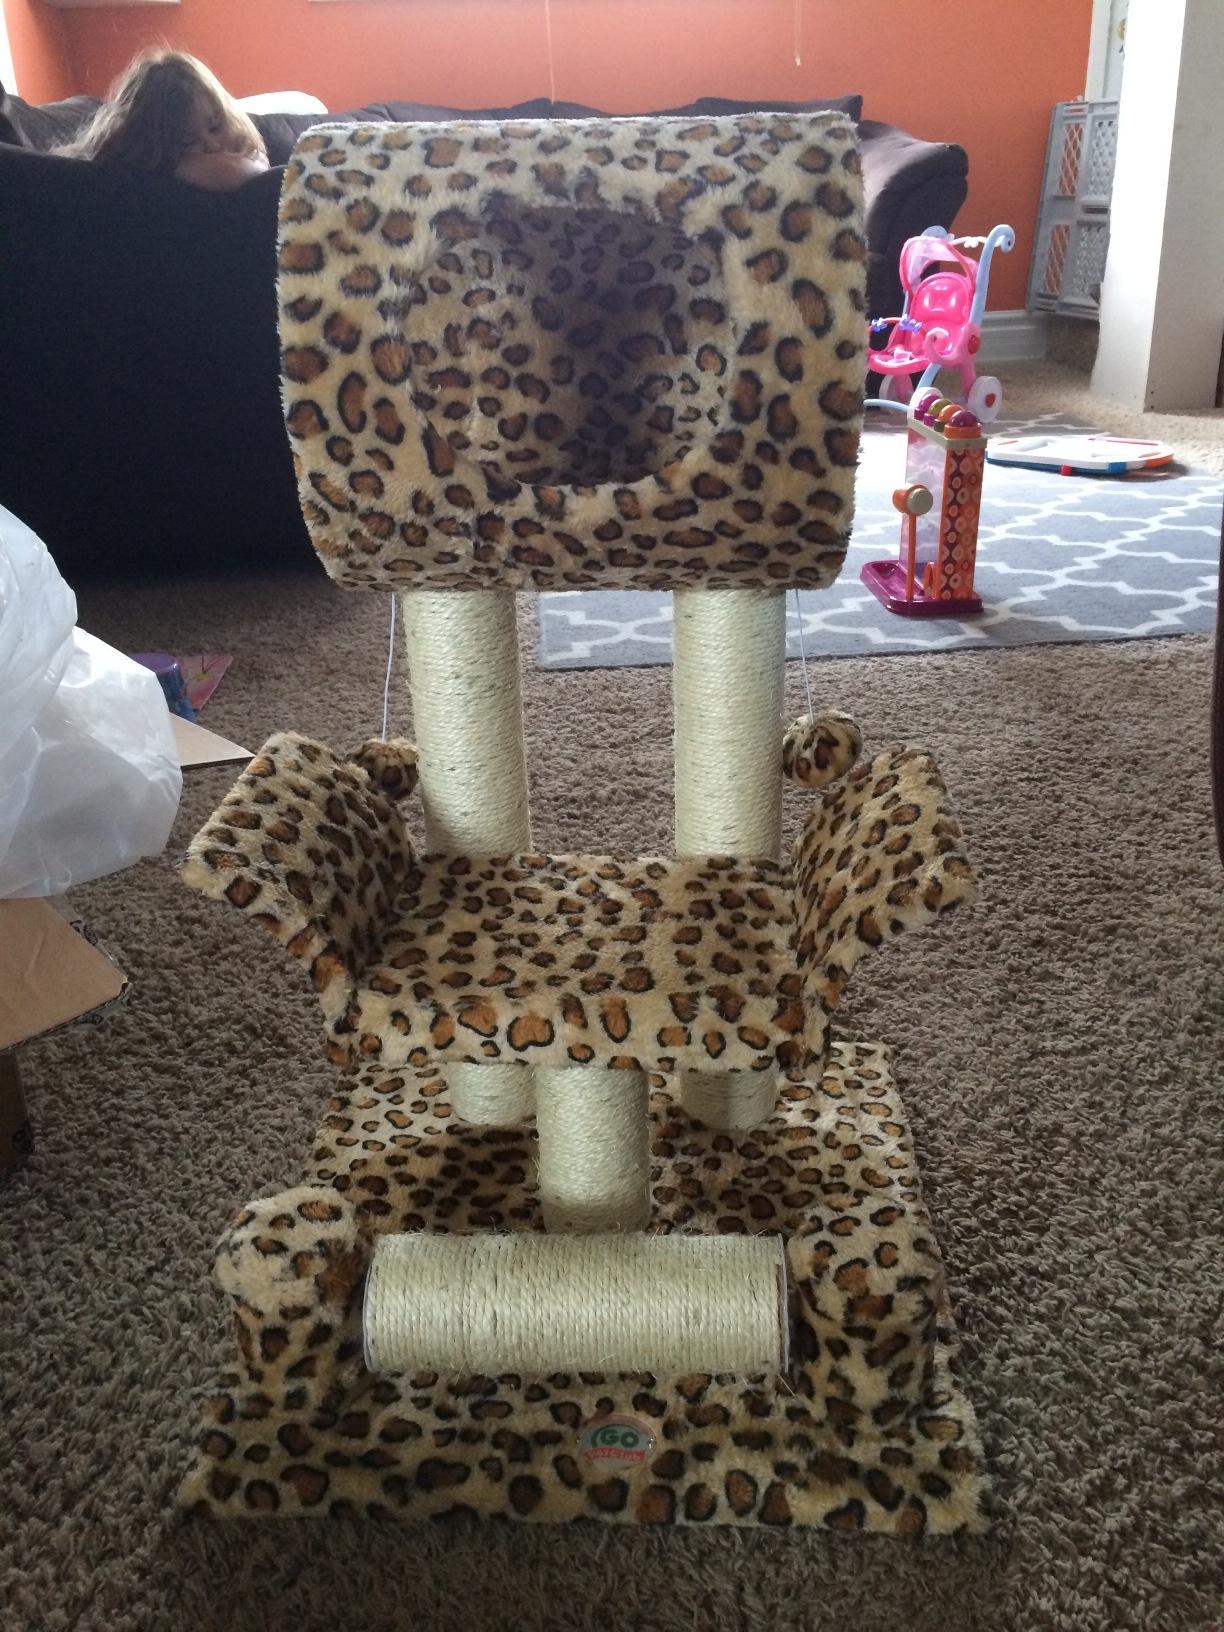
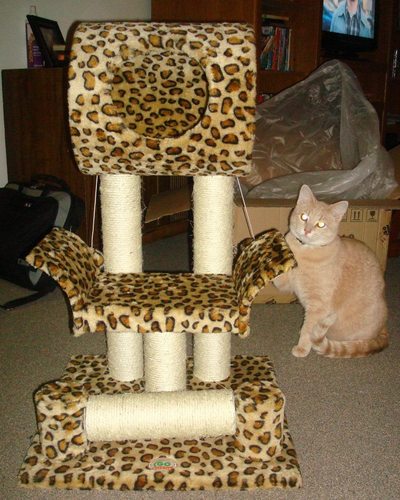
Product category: items_cat tree
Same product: yes